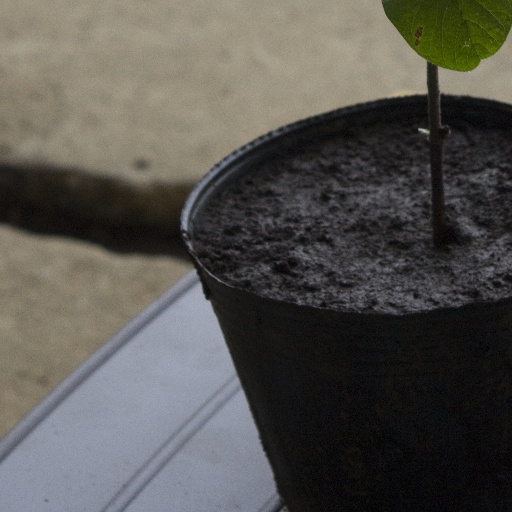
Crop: soybean